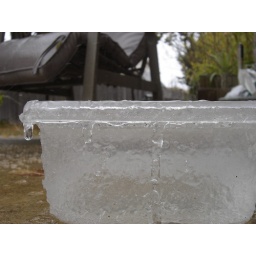
Dog's water bowl froze over last night. Still frozen at noon today. Brrr...